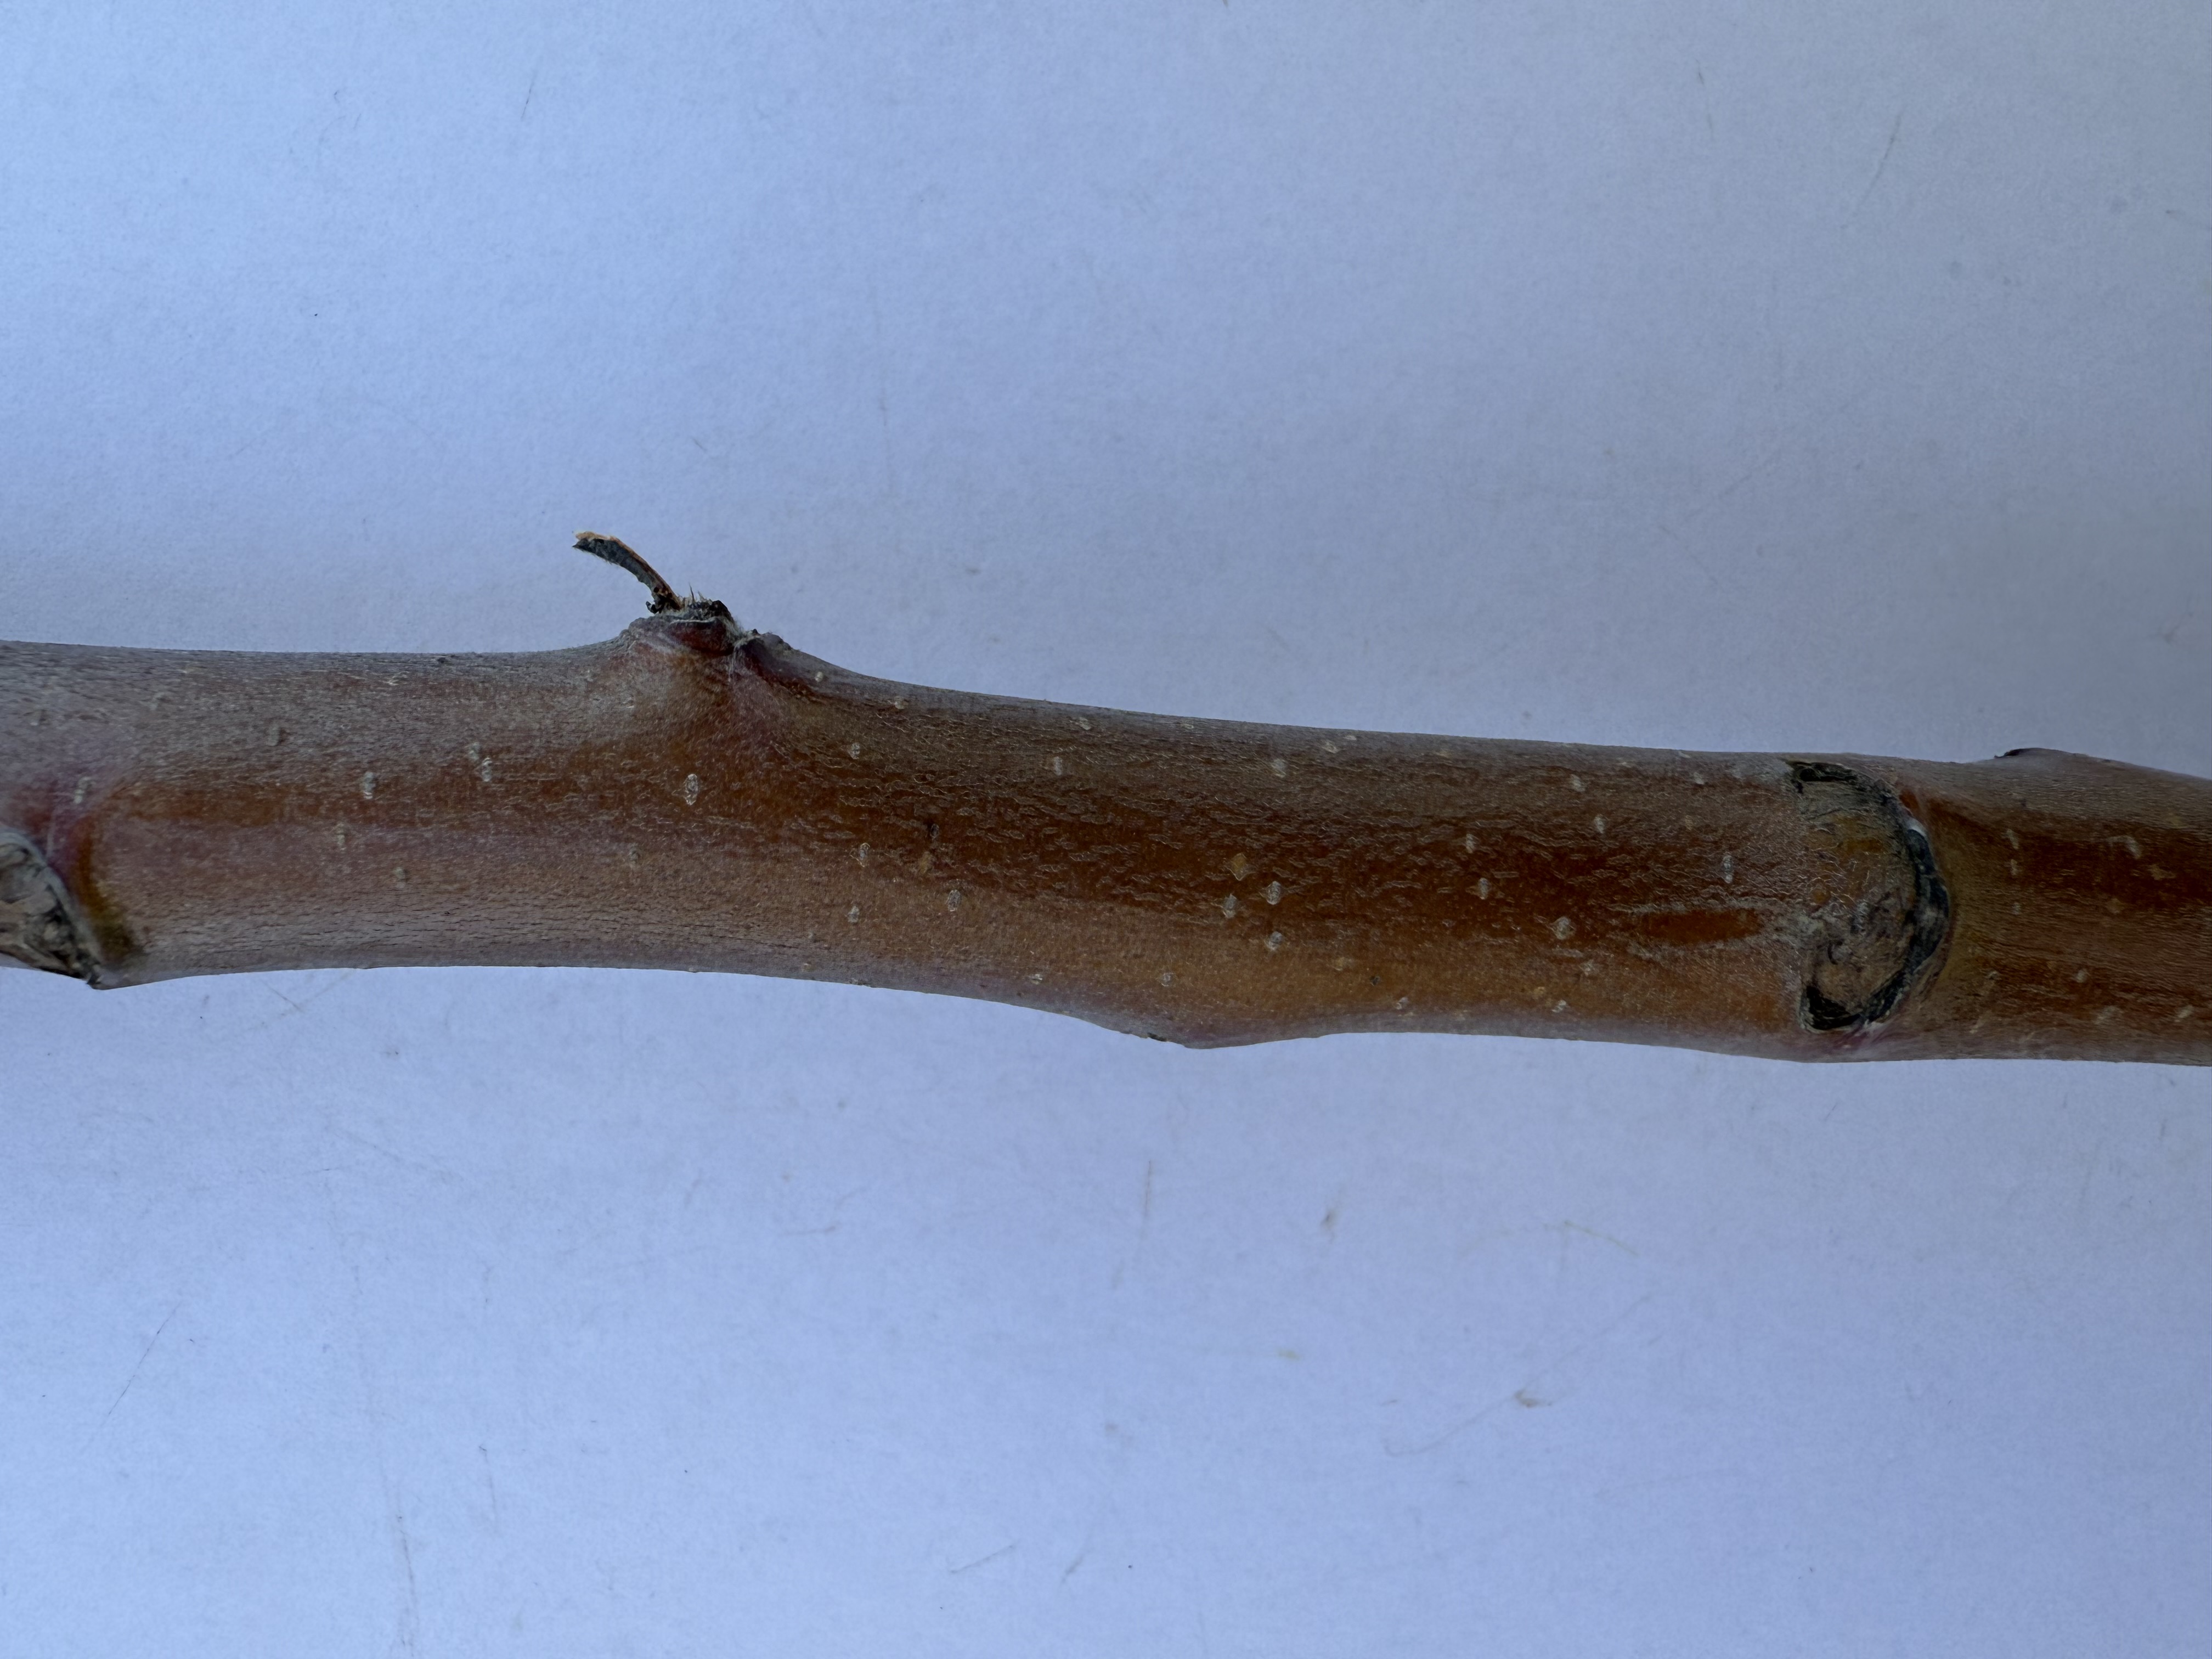
Variety: Amasya Apple